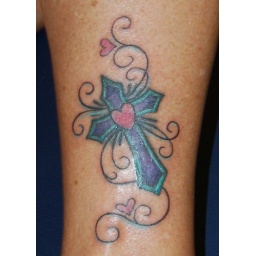
20 year old black cross with added color and swirls. by altered ego studios, schuylkill haven pa 17972